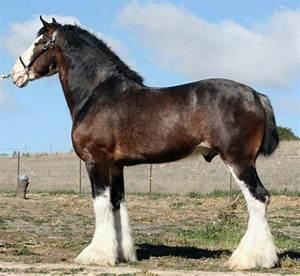
horse